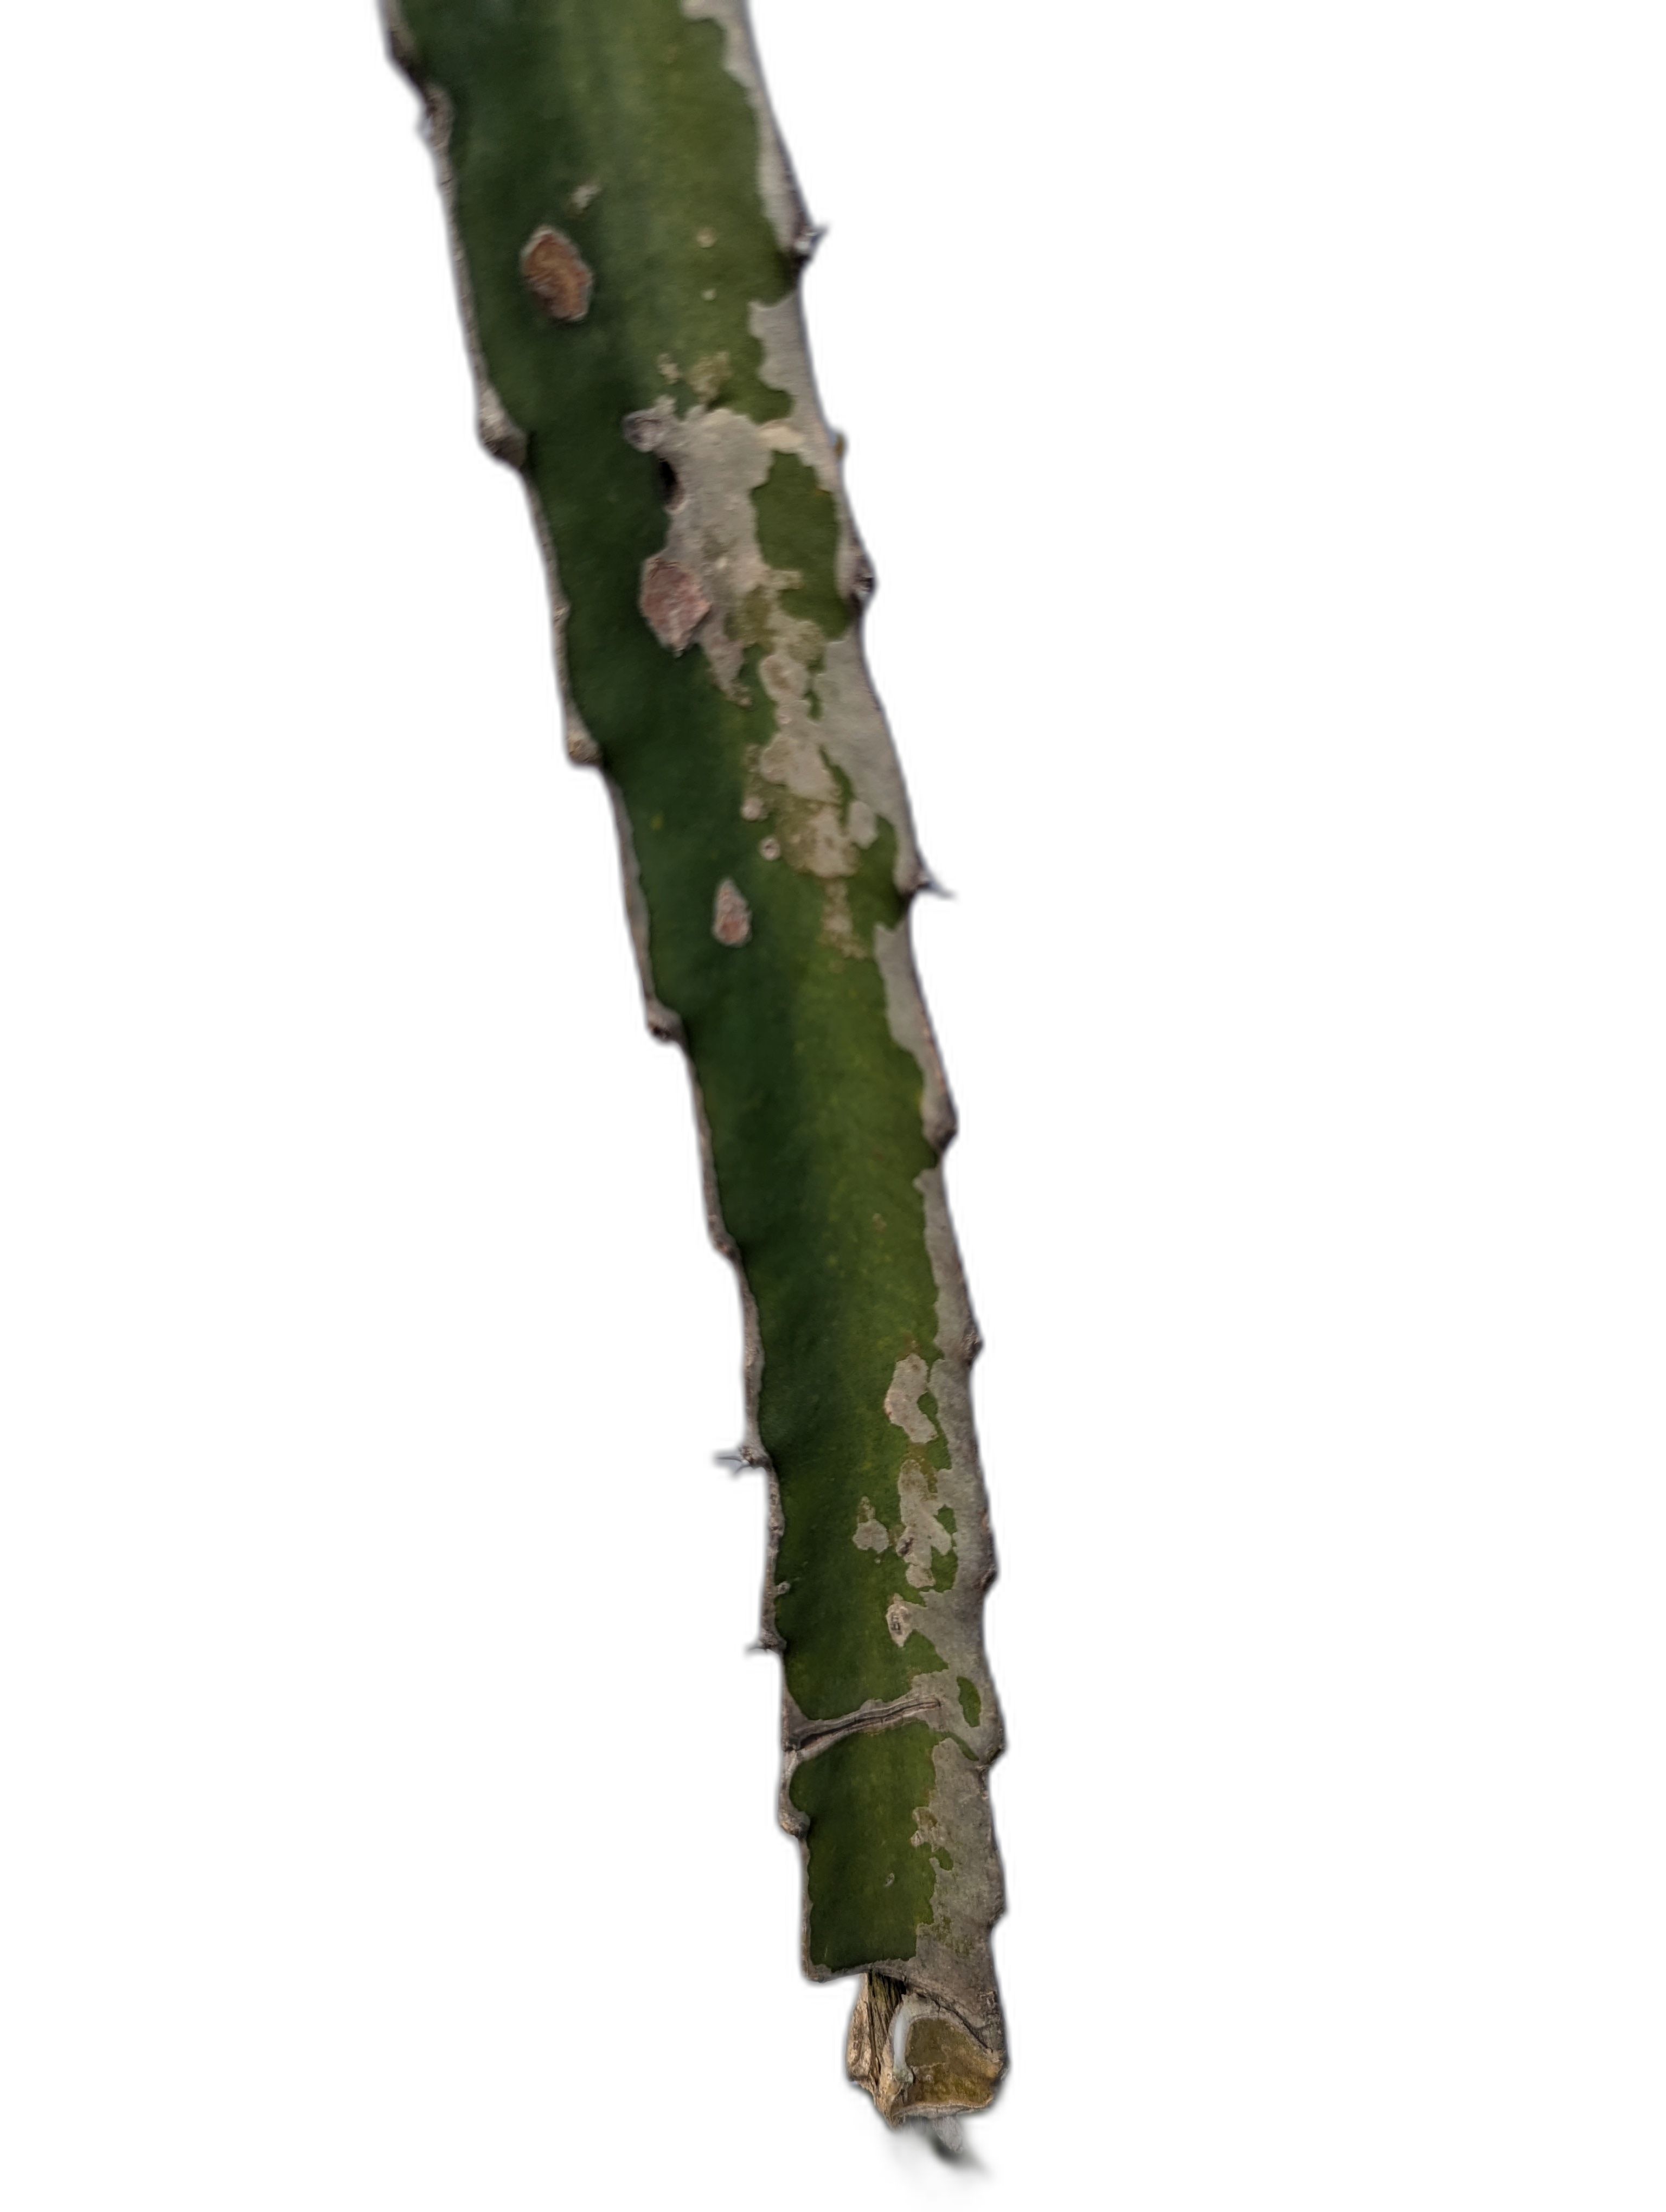
Label: Bad leaf